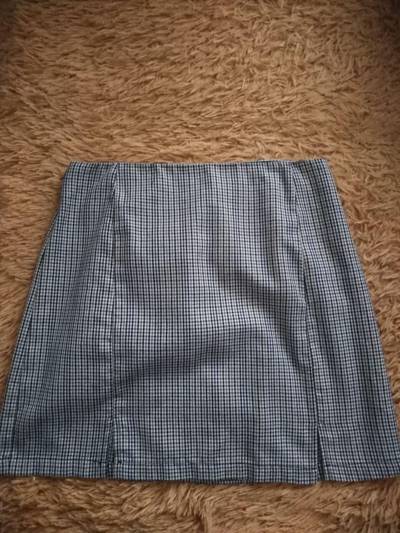
Waste category: clothes